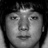
Emotion: neutral